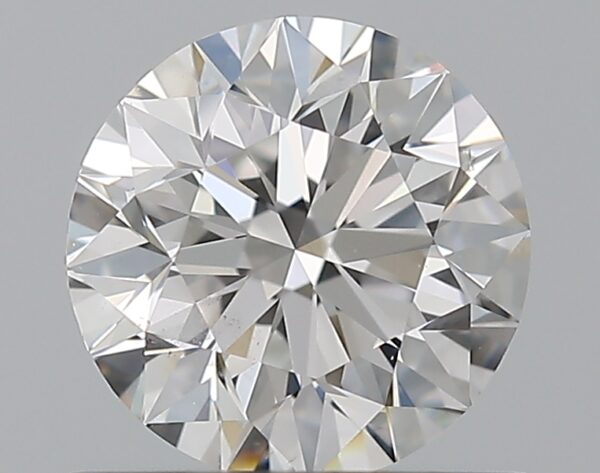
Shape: round
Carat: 0.75
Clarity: SI1
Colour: E
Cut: EX
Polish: EX
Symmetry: EX
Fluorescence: N
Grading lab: GIA
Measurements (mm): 5.74 x 5.77 x 3.65